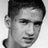
Emotion: neutral